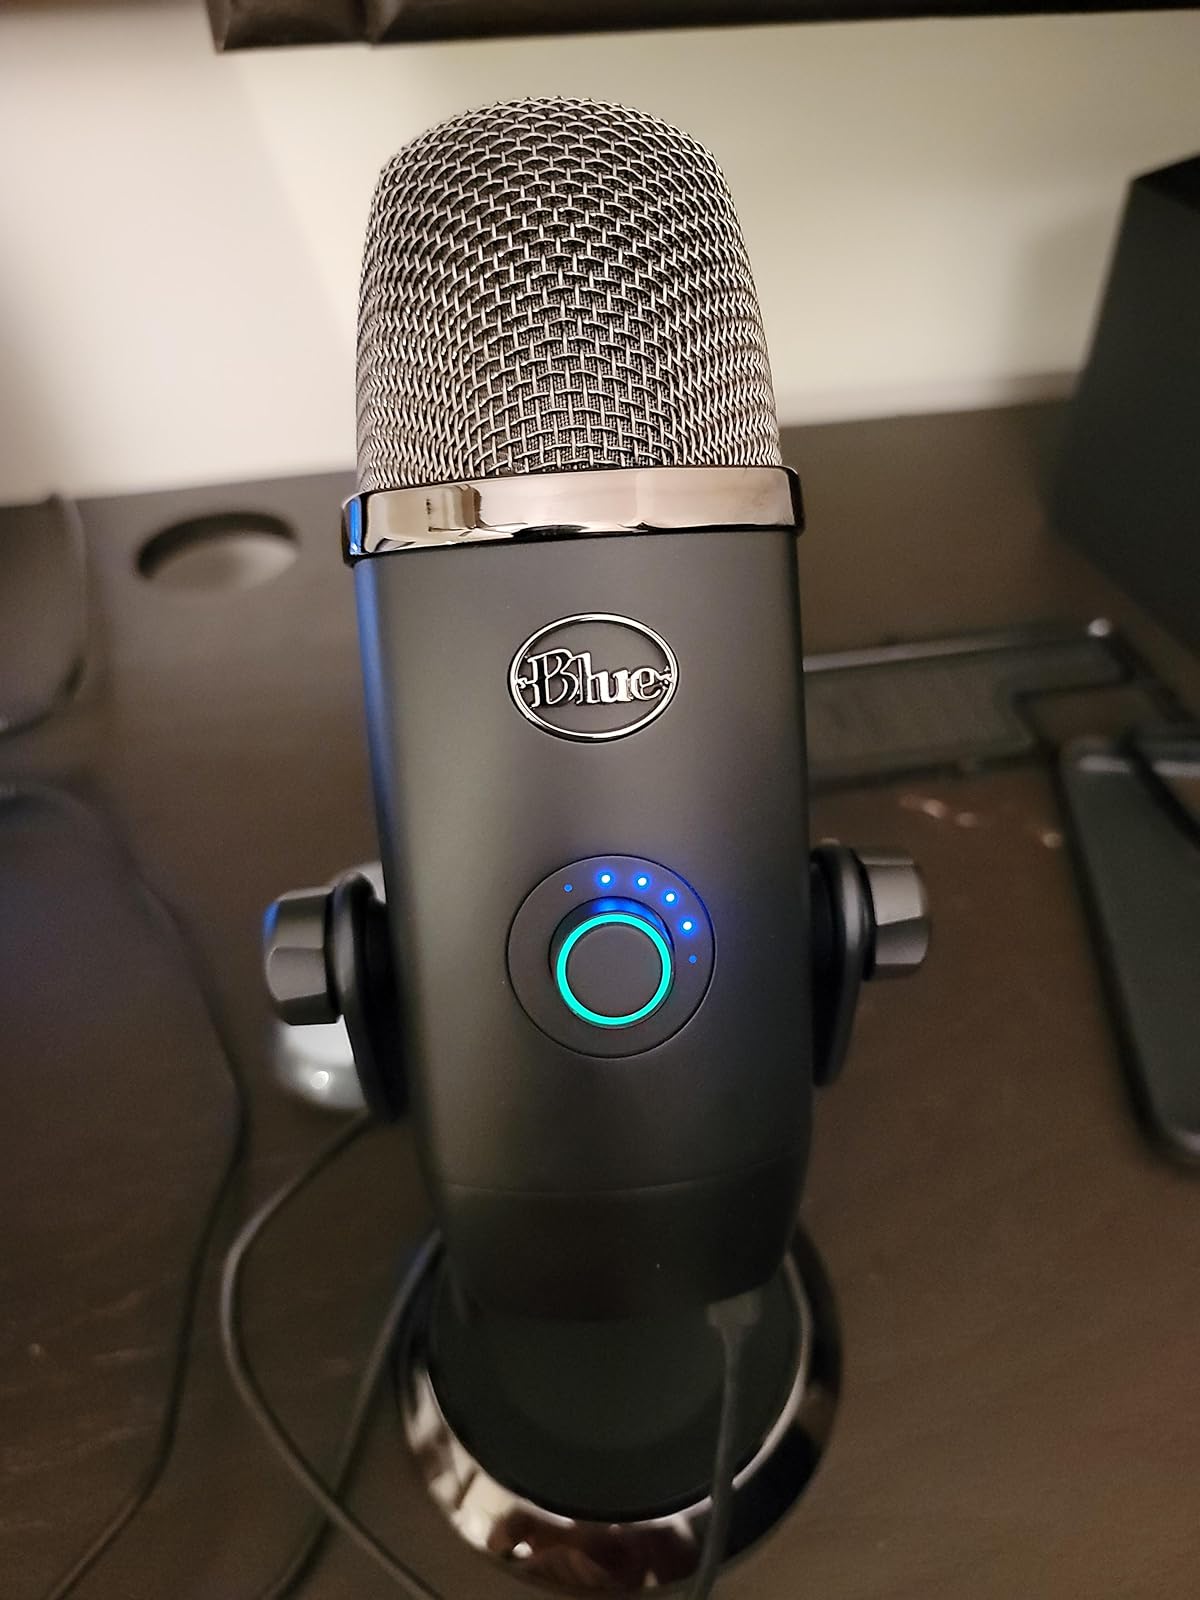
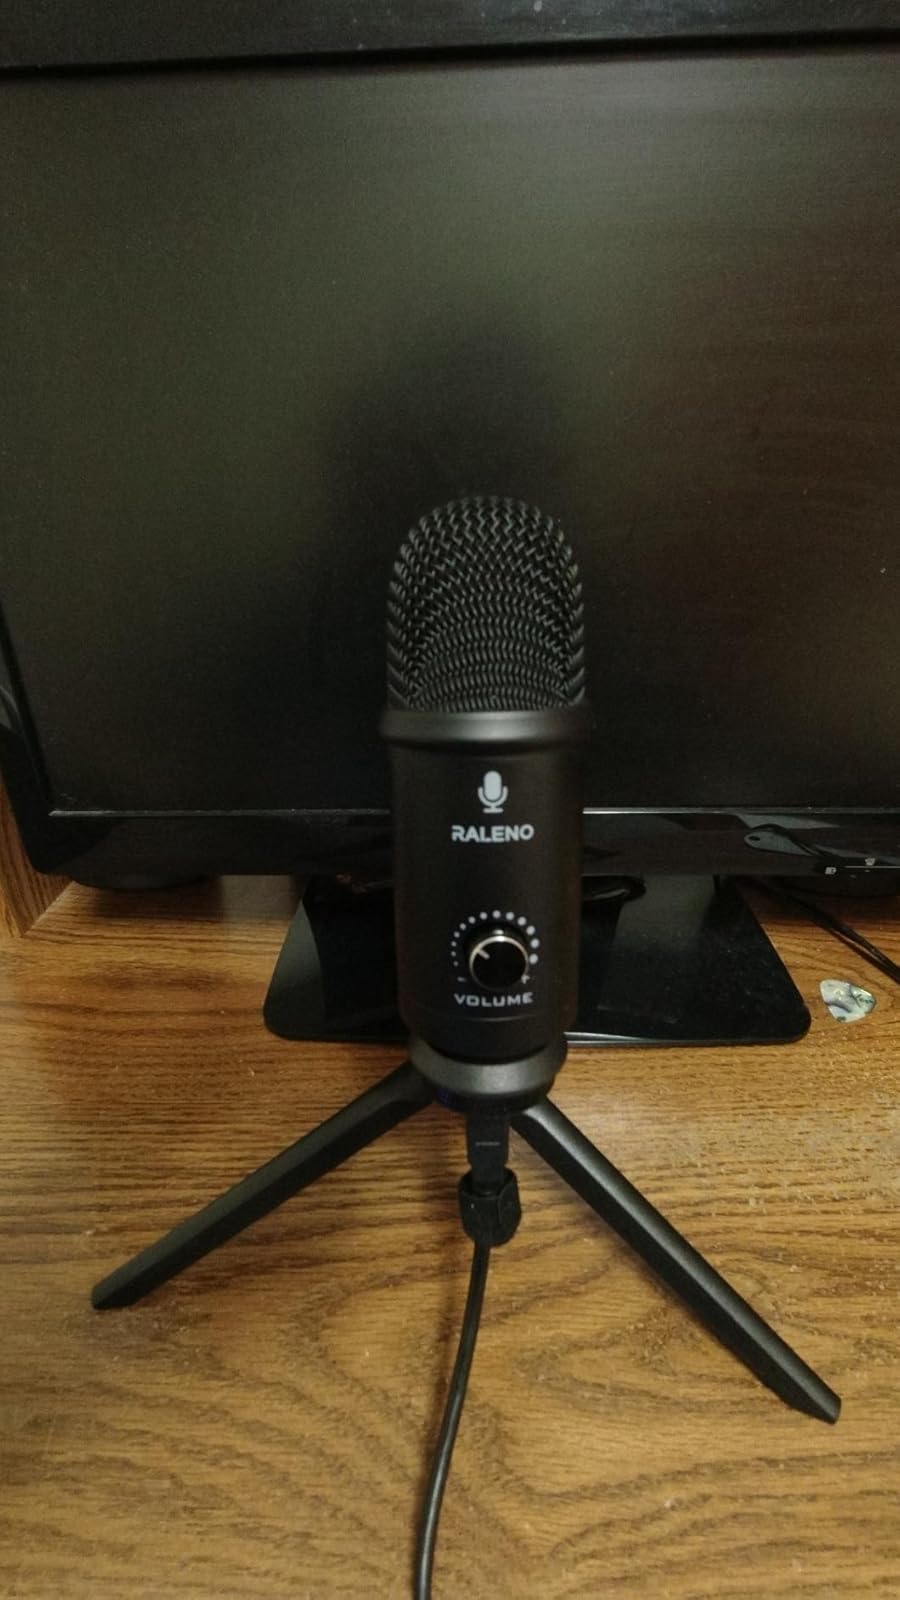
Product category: microphone
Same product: no